Spandau Suburban Line

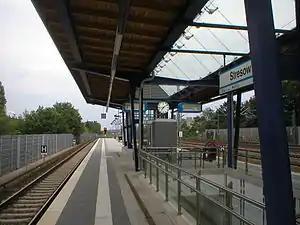
Stresow station

A new line was built between 1907 and 1911 on the northern edge of the Grunewald forest for suburban services to Spandau and new housing developments. At Heerstraße station, it branches off the line built in 1882 connecting the Berlin-Hamburg railway with the cross-city railway "Stadtbahn" via the Charlottenburg station, and then runs in a cutting to the west. About a kilometre beyond Heerstraße station the new Rennbahn (racetrack) station was built. Like other stations built for special event services at that time, it was generously provided with a terminal station with eight platforms on one side of the line. Its through station had another two platforms. From there the line runs on to the Pichelsberg station The line then makes a wide curve to the north and goes on an embankment. It continues to the north between the nature reserves of Tiefwerder Wiesen and Murellenberge, Murellenschlucht and Schanzenwald to reach the Hamburg and Lehrte lines, where it turns west.